Edith Thompson and Frederick Bywaters

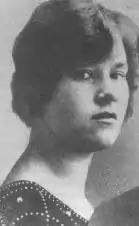

Edith Jessie Thompson (25 December 1893 – 9 January 1923) and Frederick Edward Francis Bywaters (27 June 1902 – 9 January 1923) were a British couple executed for the murder of Thompson's husband Percy. Their case became a "cause célèbre".